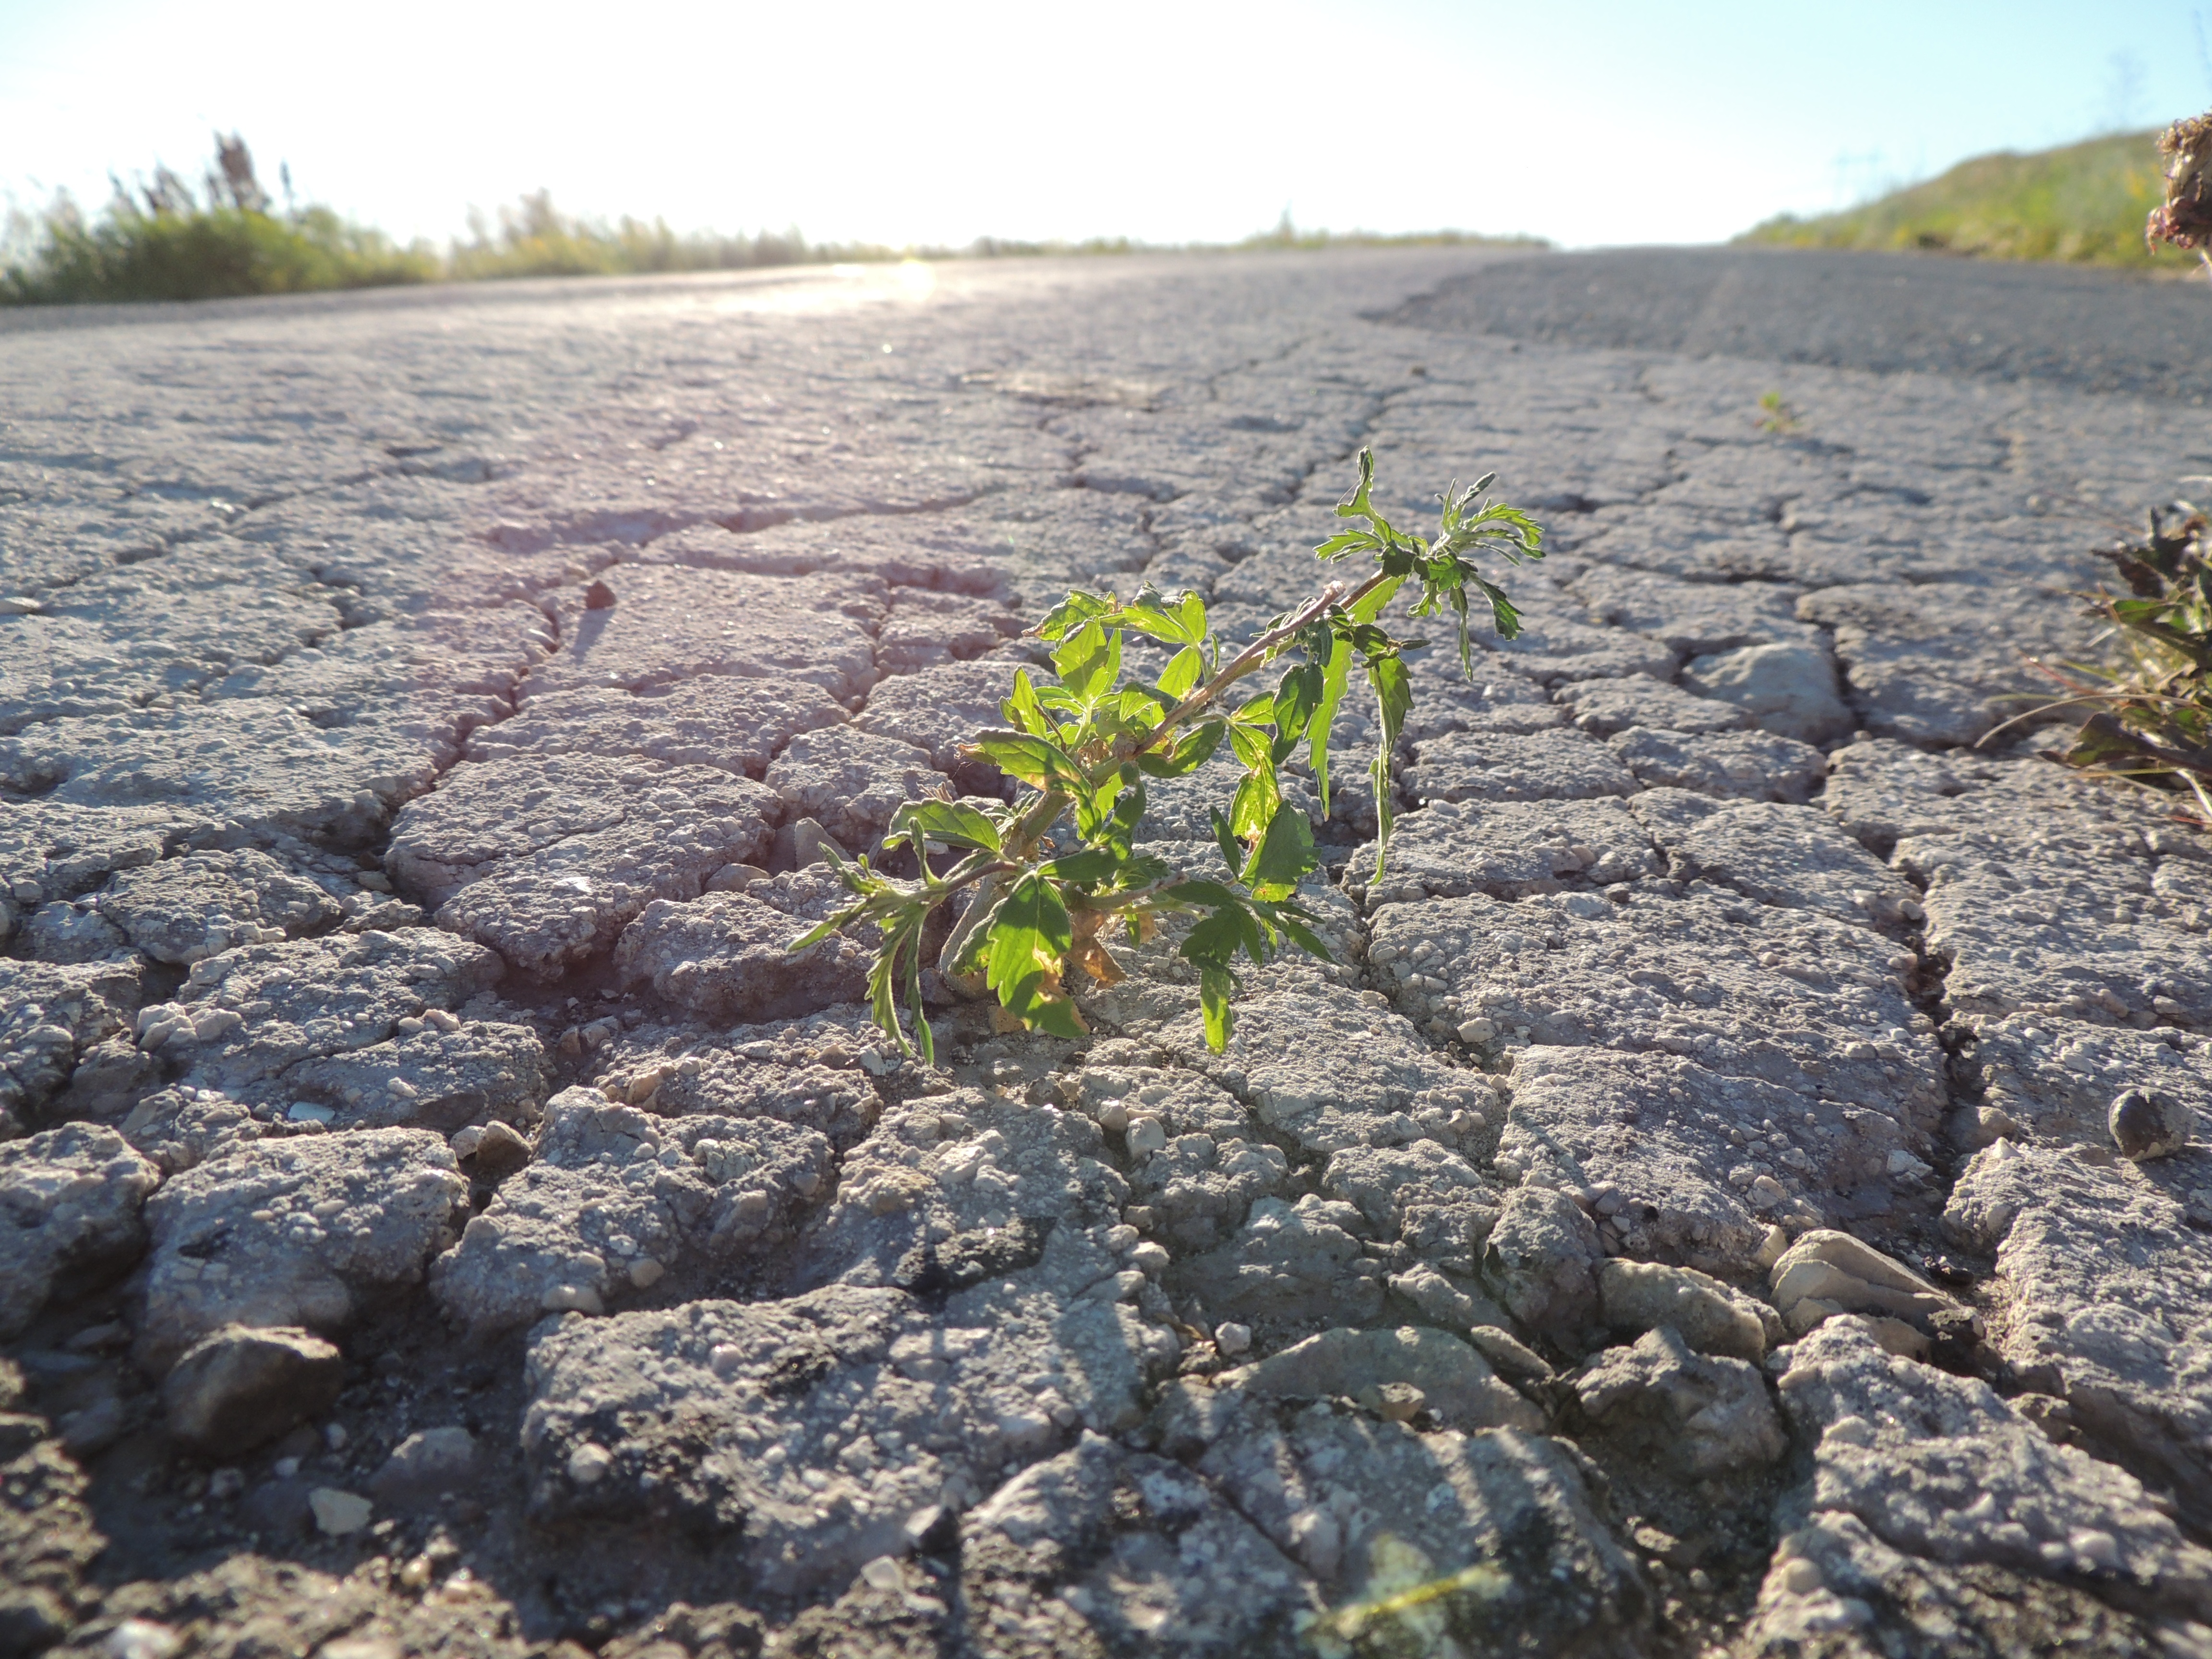
sea, coast, rock, shore, flower, soil, terrain, waterway, geology, wetland, drought